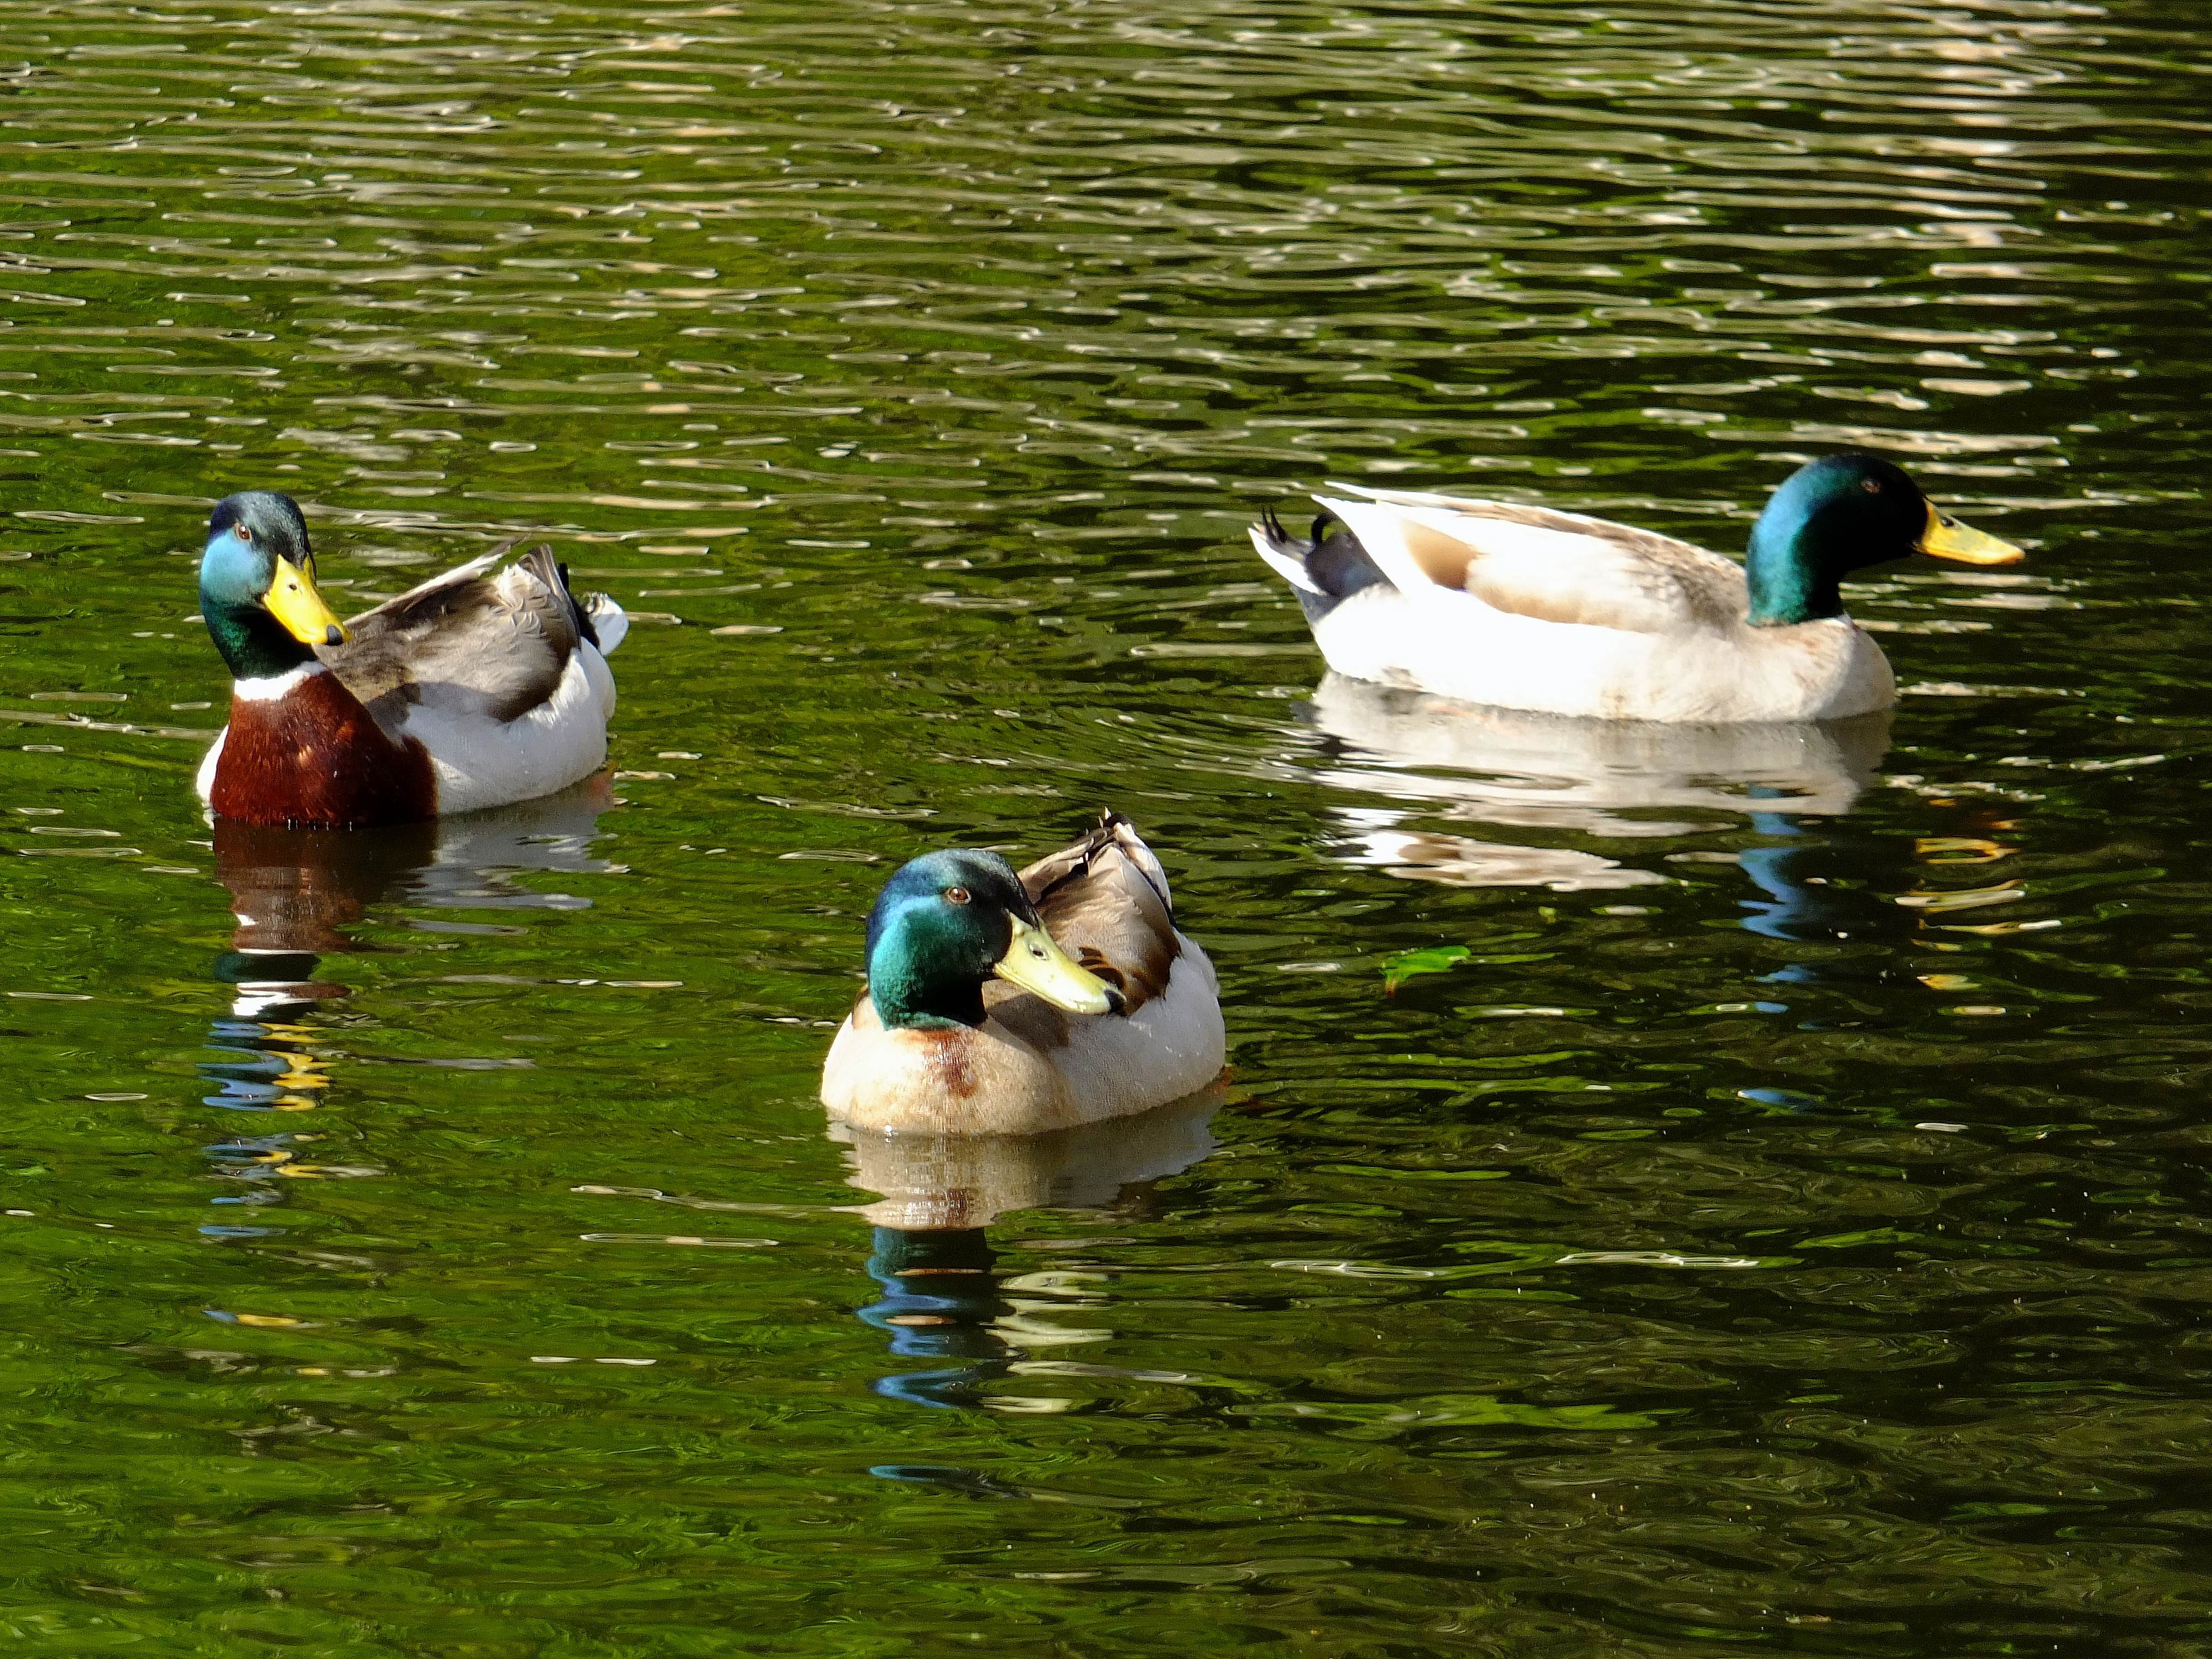
water, nature, bird, pond, wildlife, reflection, macro, fauna, duck, animals, vertebrate, naturaleza, galicia, waterfowl, water bird, mallard, espana, marin, ggl1, gaby1, animales, fujifilmxs1, ducks geese and swans